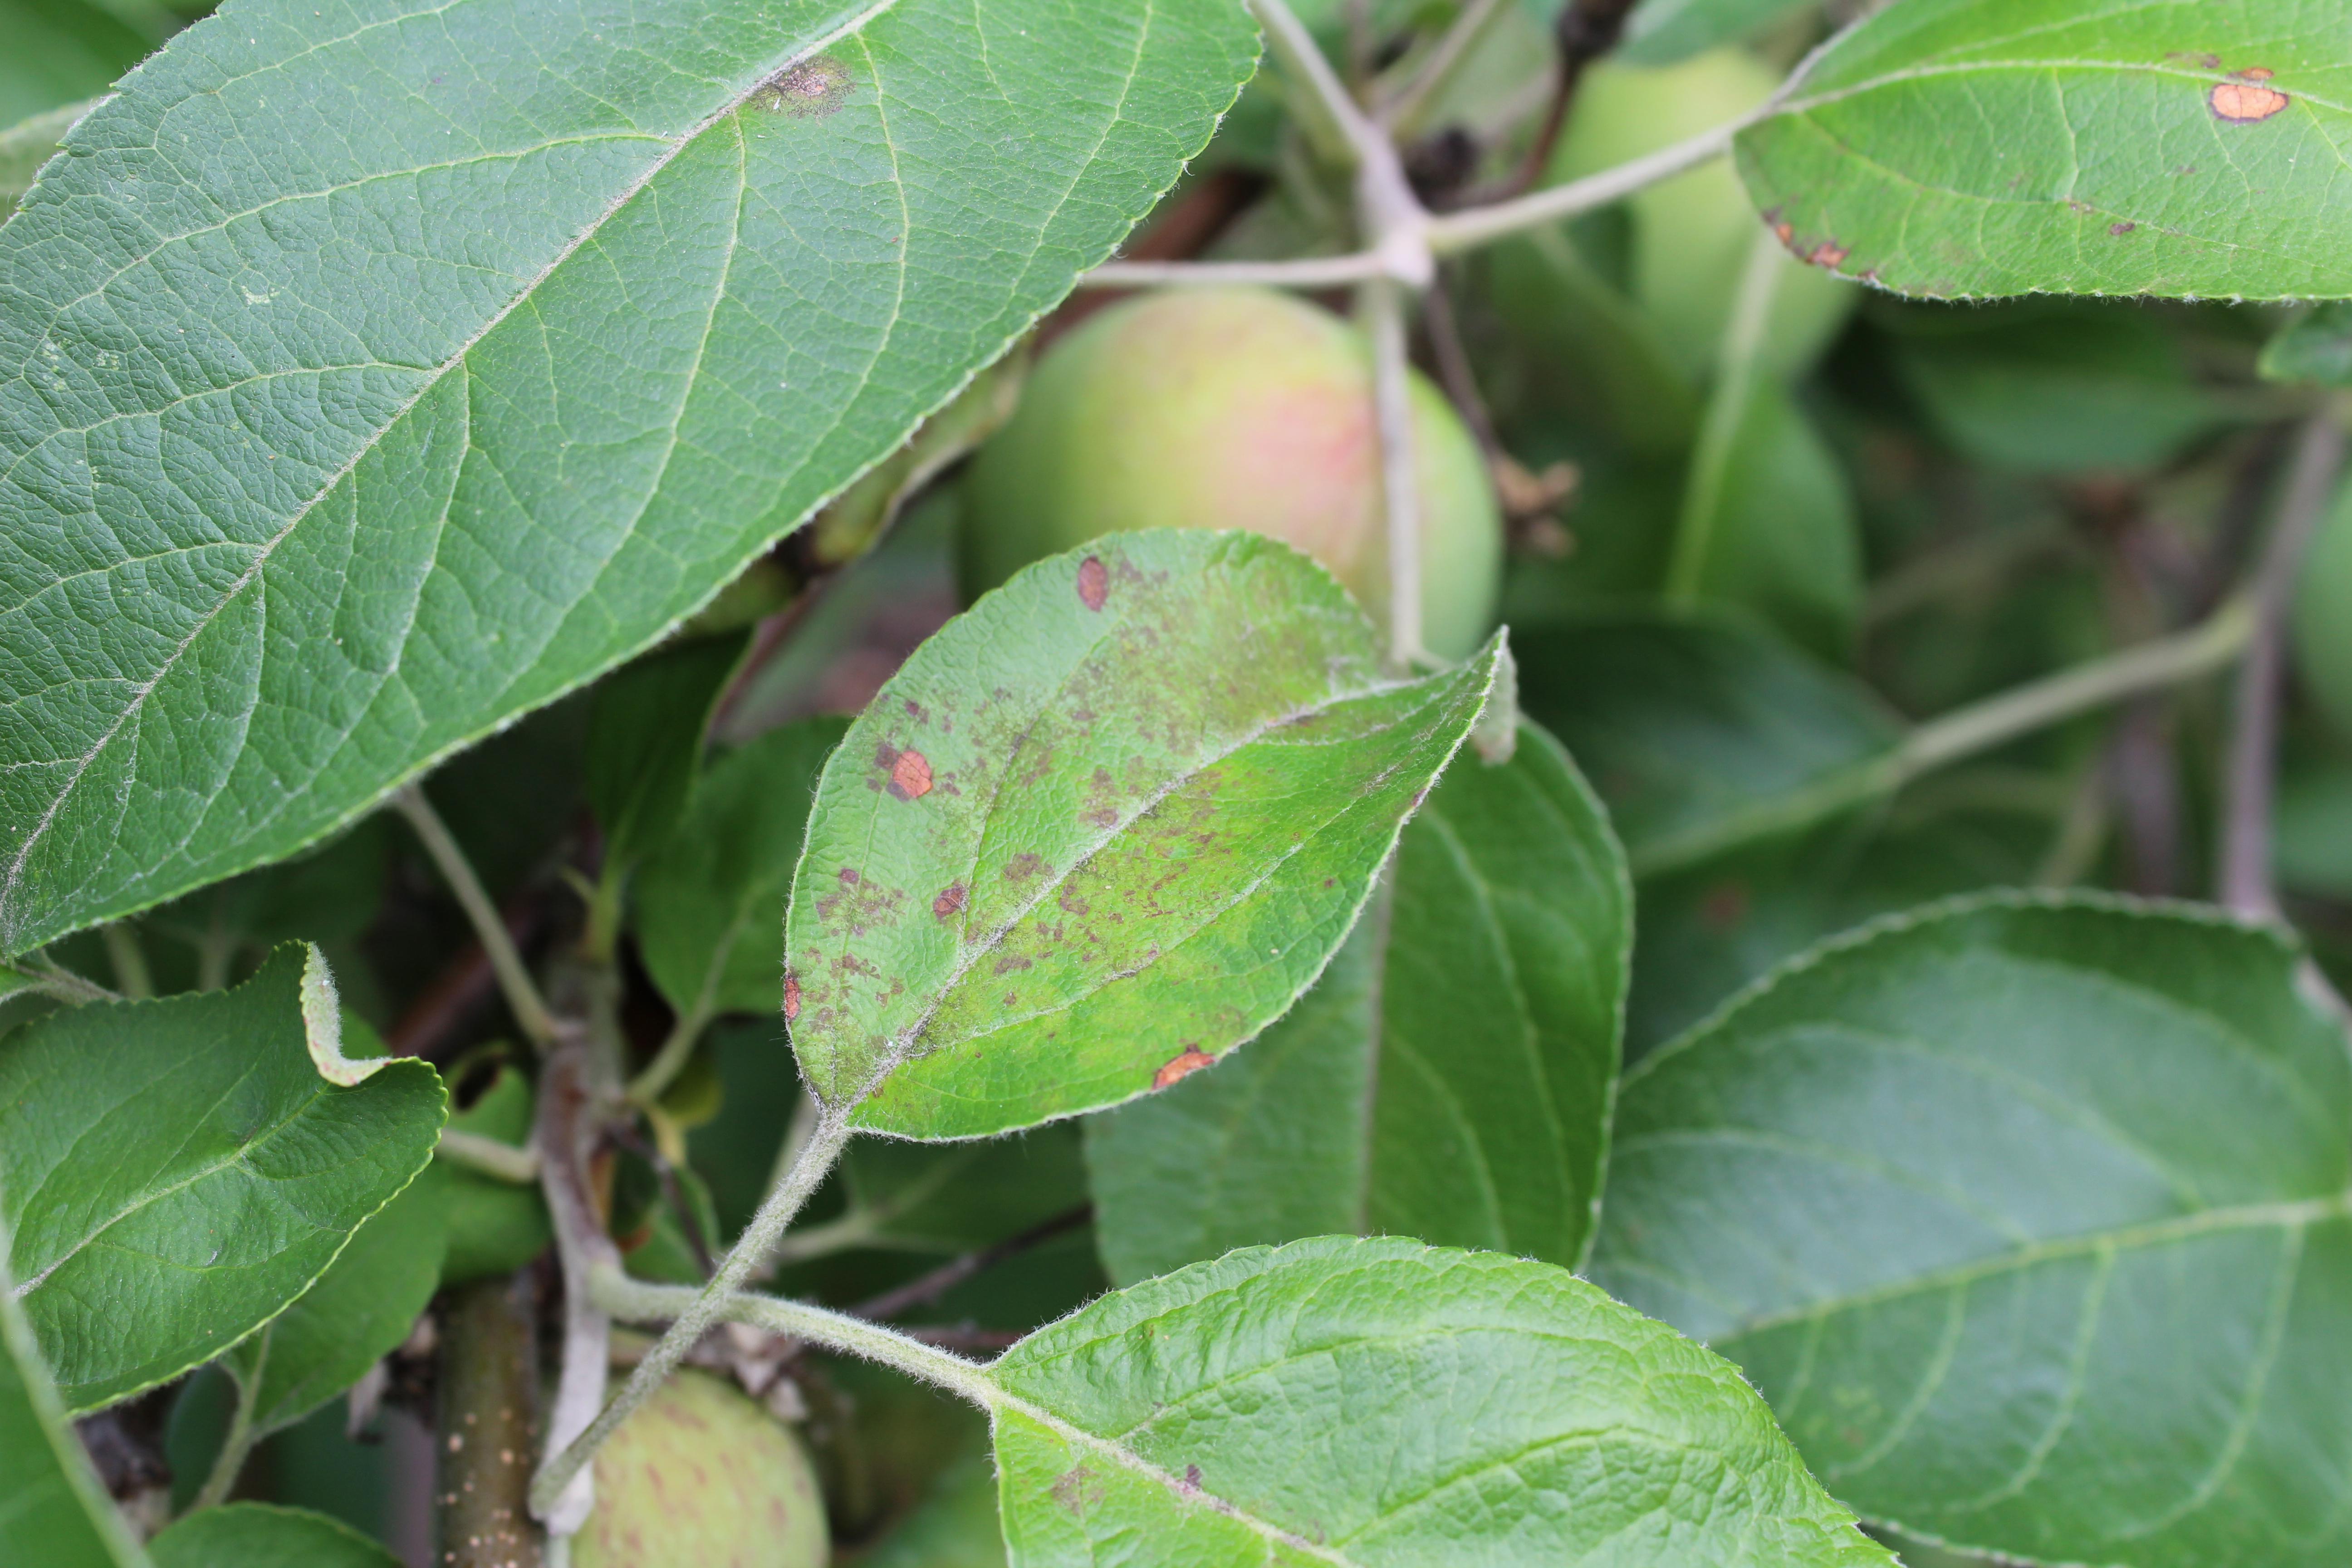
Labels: scab, frog_eye_leaf_spot